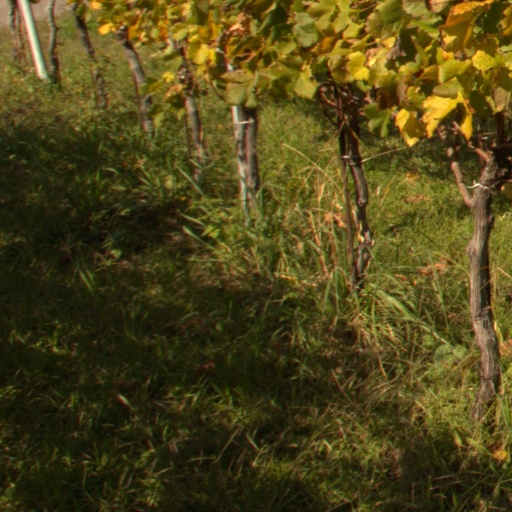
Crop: grape